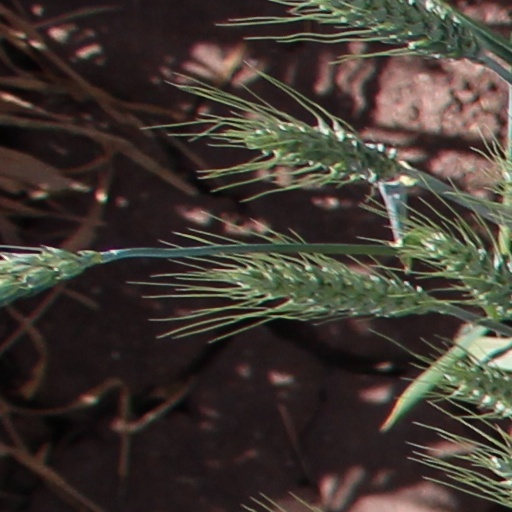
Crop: wheat